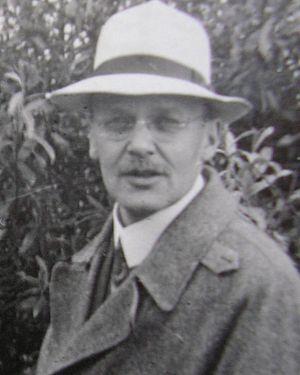
Johannes Wilhelm Geiger, né le 30 septembre 1882 à Neustadt an der Weinstraße et mort le 24 septembre 1945 à Potsdam, est un physicien allemand qui a inventé avec Walther Müller le compteur Geiger en 1928, compteur dont il imagine le principe dès 1913. La Royal Society lui décerne la Médaille Hughes en 1928. Il est le fils de l'orientaliste Wilhelm Geiger.
17 juillet : départ de Cherbourg du navire français La Romanche, 140 personnes à bord pour la Terre de Feu et l'île Navarino. L’expédition atteint la baie Orange le 6 septembre, et effectue sept voyages dans l'archipel jusqu'en septembre 1883. Elle ramène un reportage unique au monde de 320 photos sur plaques de verre au « gélatino-bromure d'argent » sur les indiens Yahgans dans la région de Puerto Williams près du cap Horn.